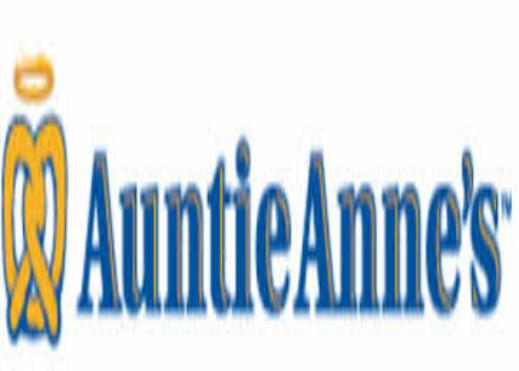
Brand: Auntie Anne's-2
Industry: Food